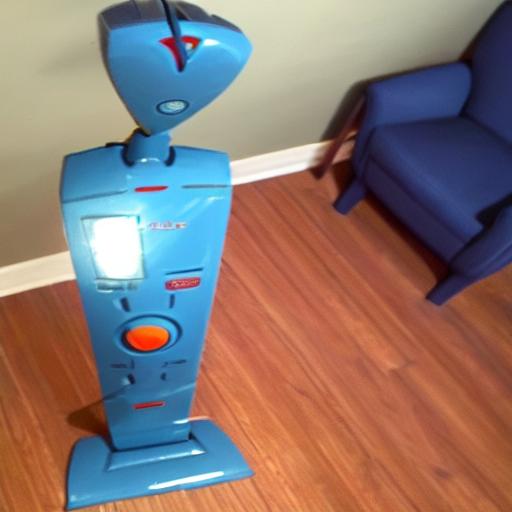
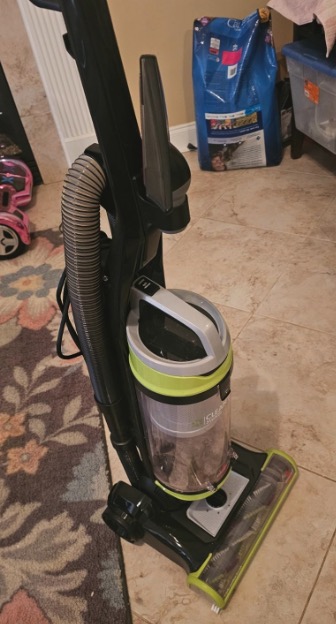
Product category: items_vacuum
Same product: no